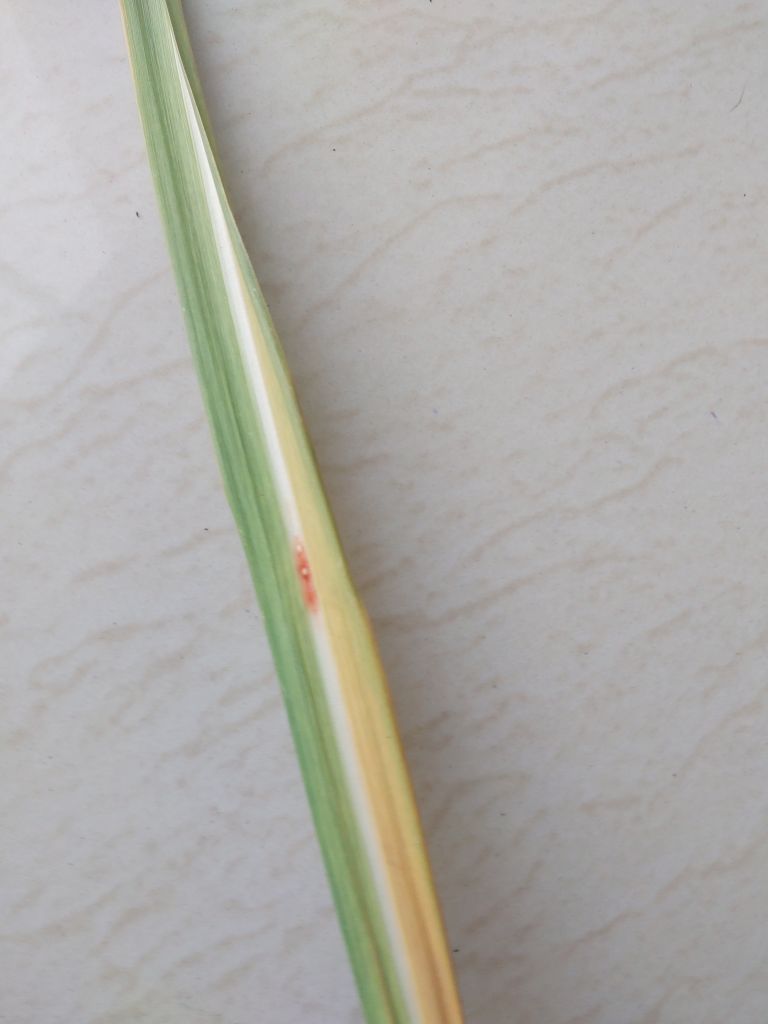
Label: Brown Spot